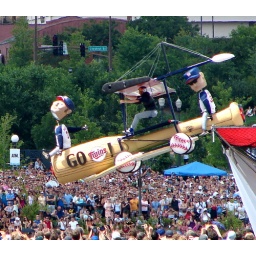
twins sink in river